Drigh Bala

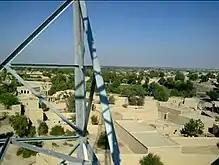
Drigh Bala

Drigh Bala ( ، ) is a historical town in Johi Taluka of Dadu District, Sindh, Pakistan, located in the Kachho desert near the Nai Gaj. It was established by Talpur Amirs during the early Kalhora period. The graveyard of Mir Allahyar Talpur-I is situated close to this town. This Kalhora Dynasty and Talpur Dynasty necropolis is considered a historical heritage of the Sindh people. The town has an educational facility that admits students to the secondary level. Serving the area is a Rural Health Center.